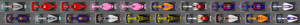
Le Grand Prix automobile de Singapour 2018 disputé le 16 septembre 2018 sur le circuit urbain de Singapour, est la 991ᵉ épreuve du championnat du monde de Formule 1 courue depuis 1950. Il s'agit de la 11ᵉ édition du Grand Prix de Singapour comptant pour le championnat du monde de Formule 1 et la quinzième manche du championnat 2018. Depuis la première édition de ce Grand Prix en 2008, les essais libres 2, les qualifications et la course ont lieu en nocturne.